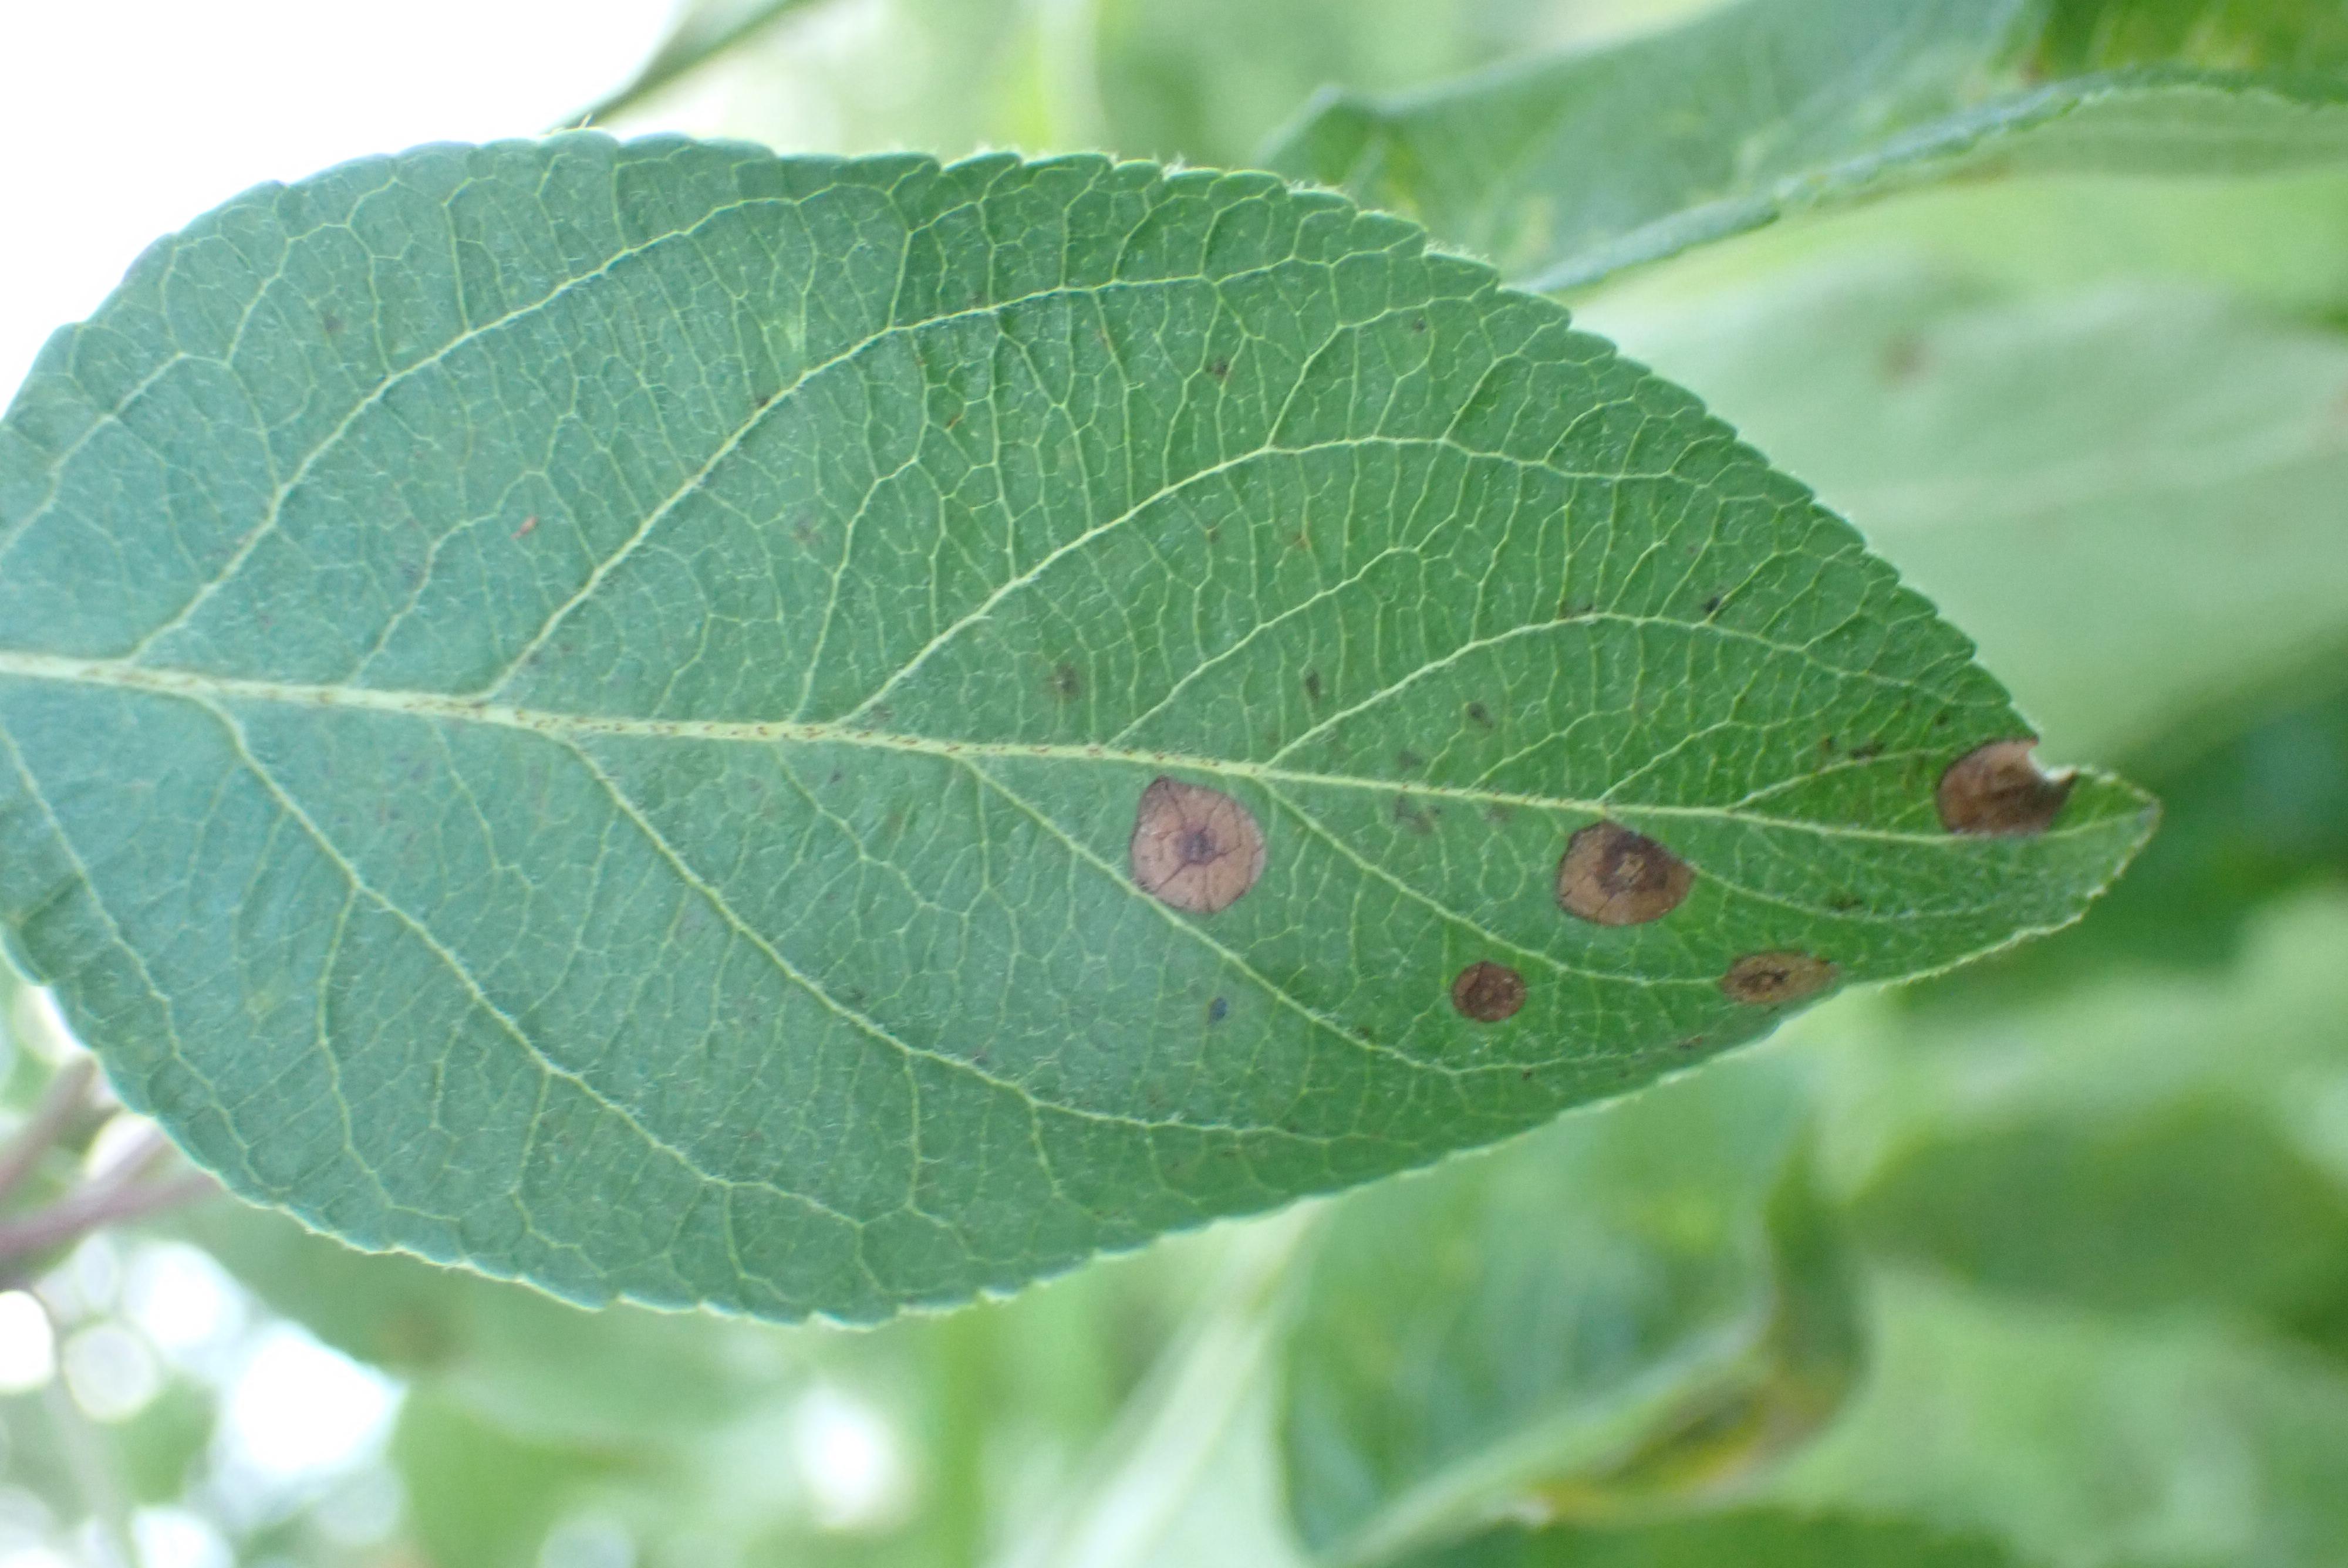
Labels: scab, frog_eye_leaf_spot